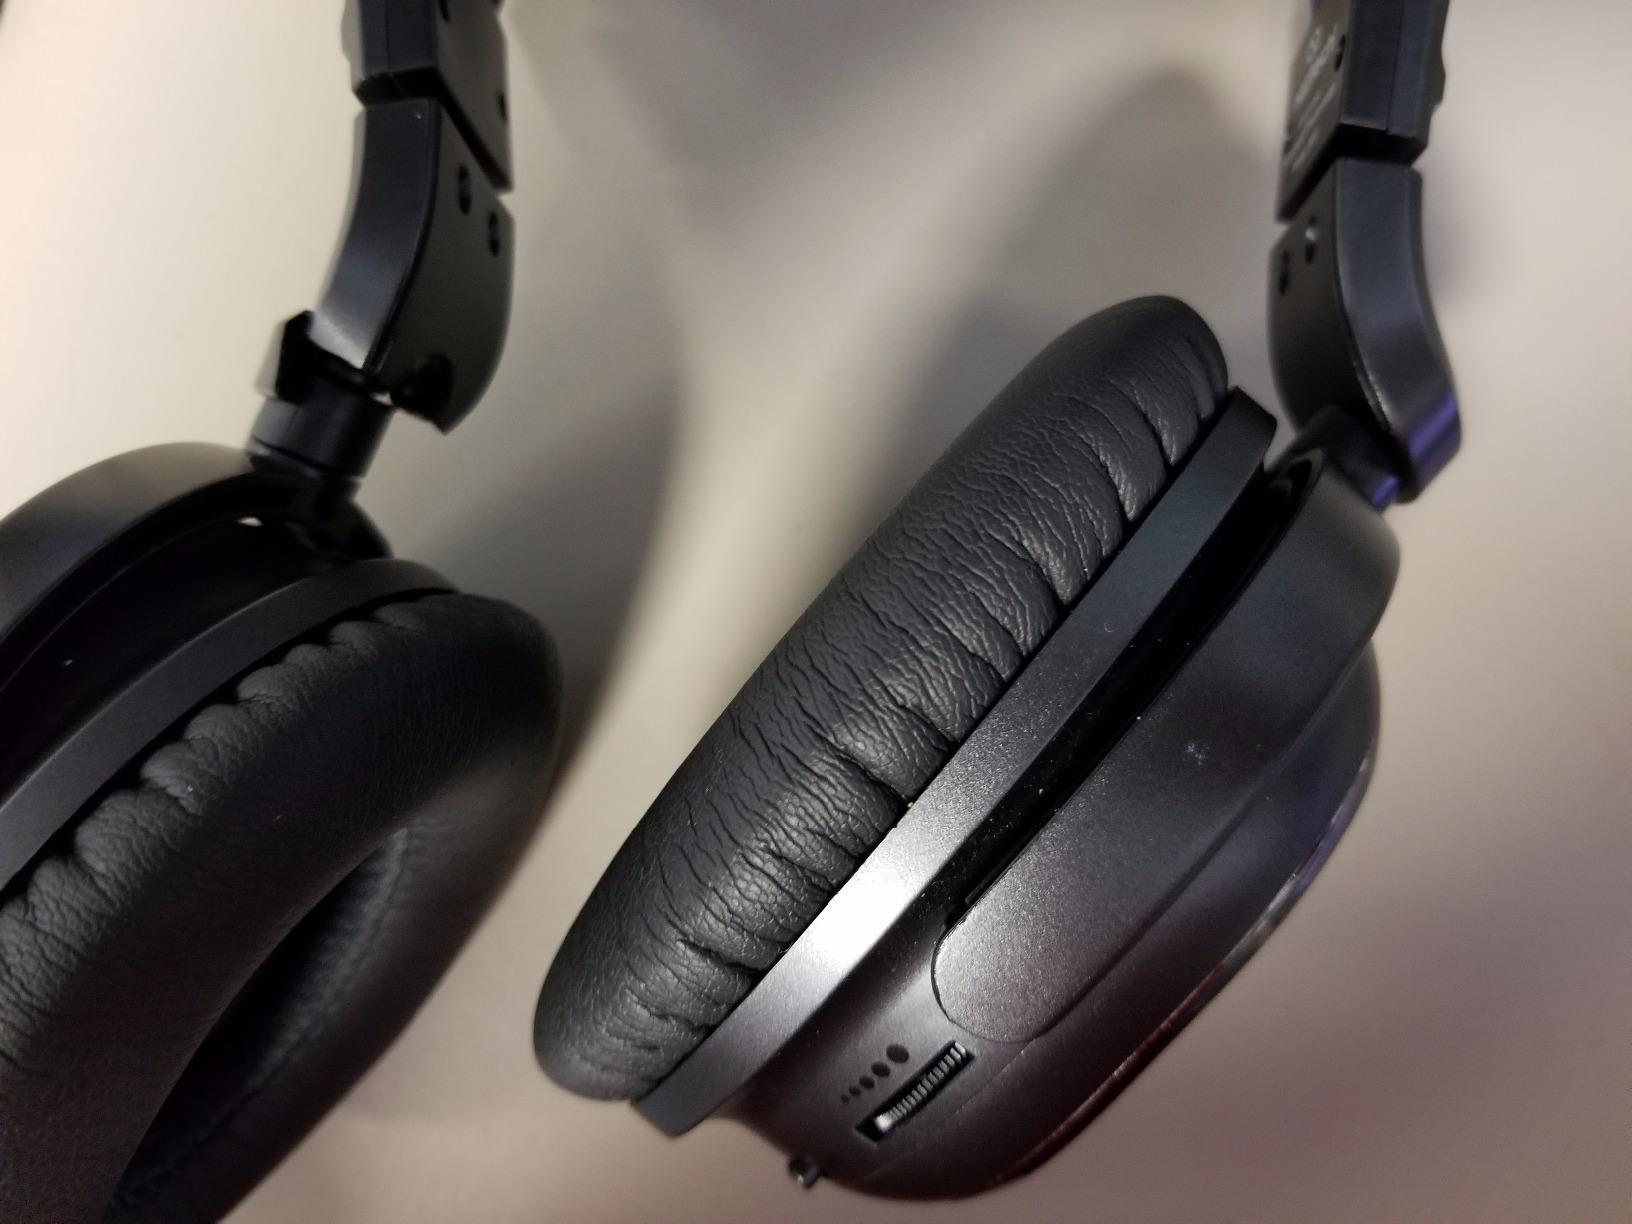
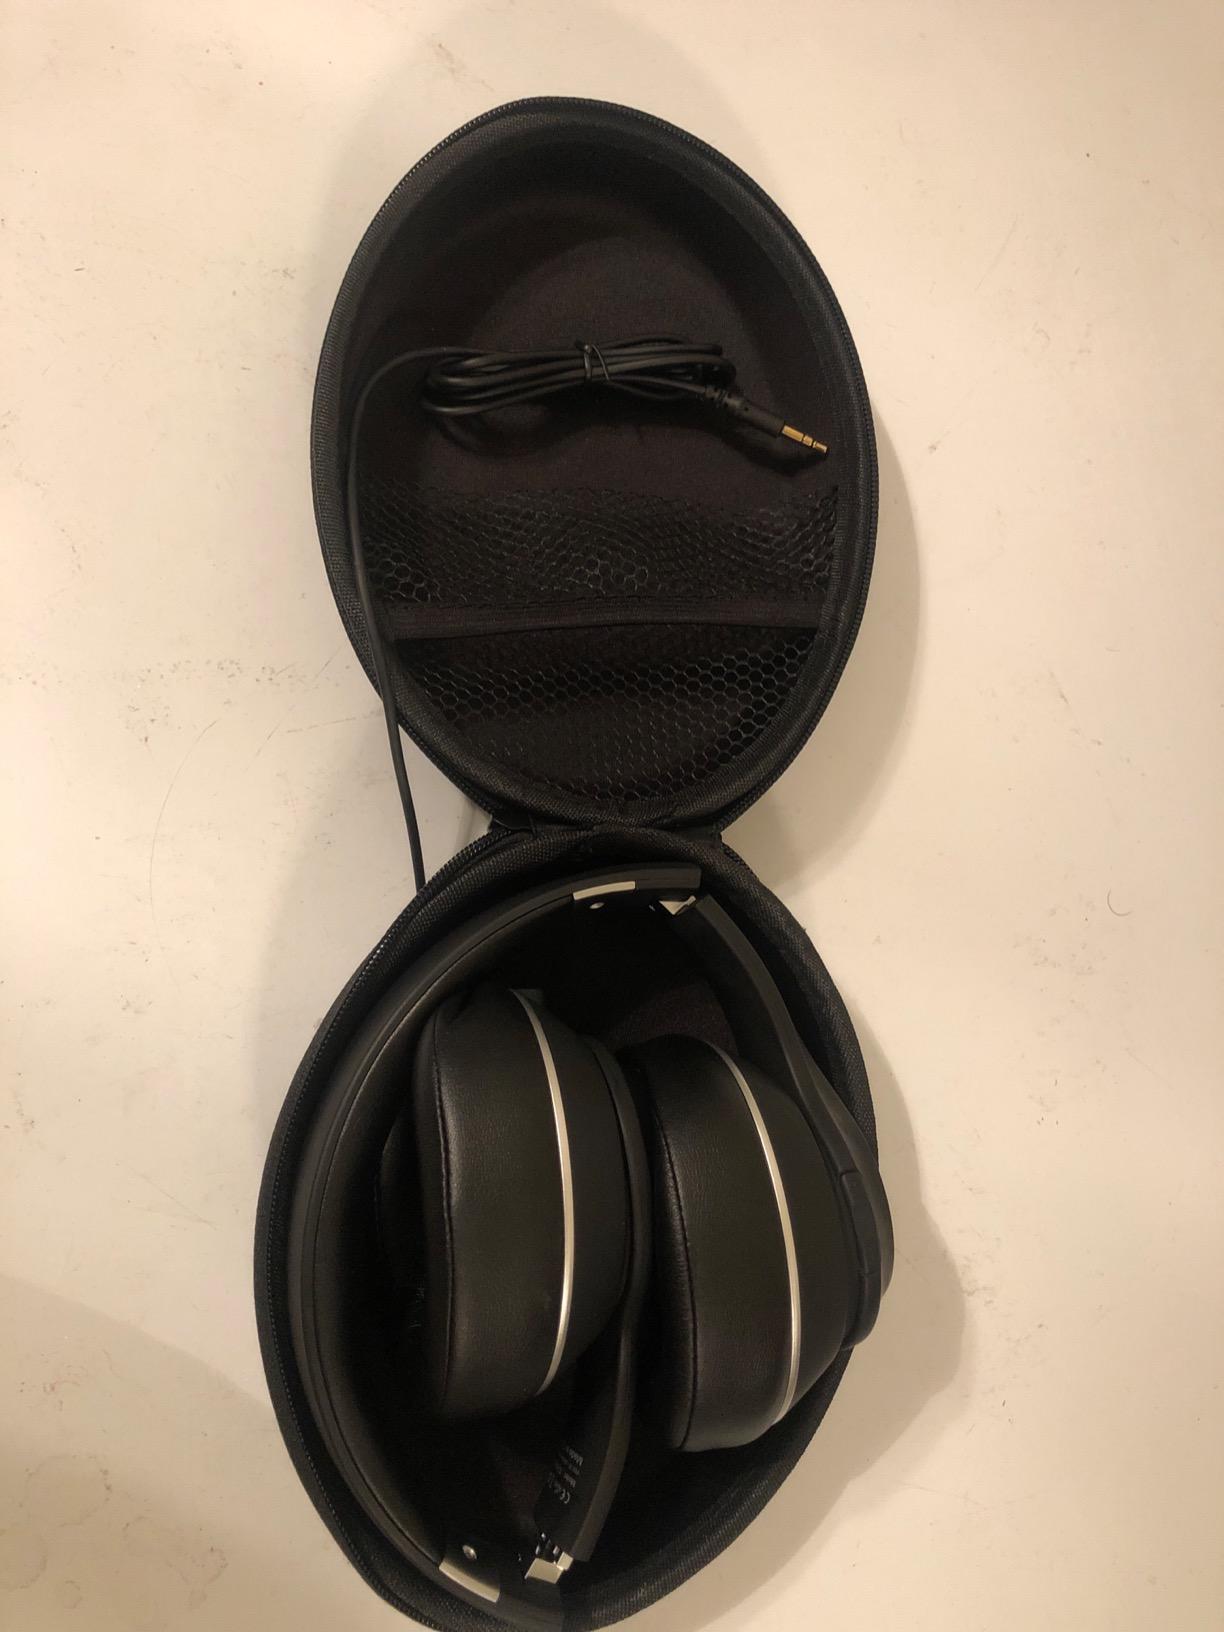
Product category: headphones
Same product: no